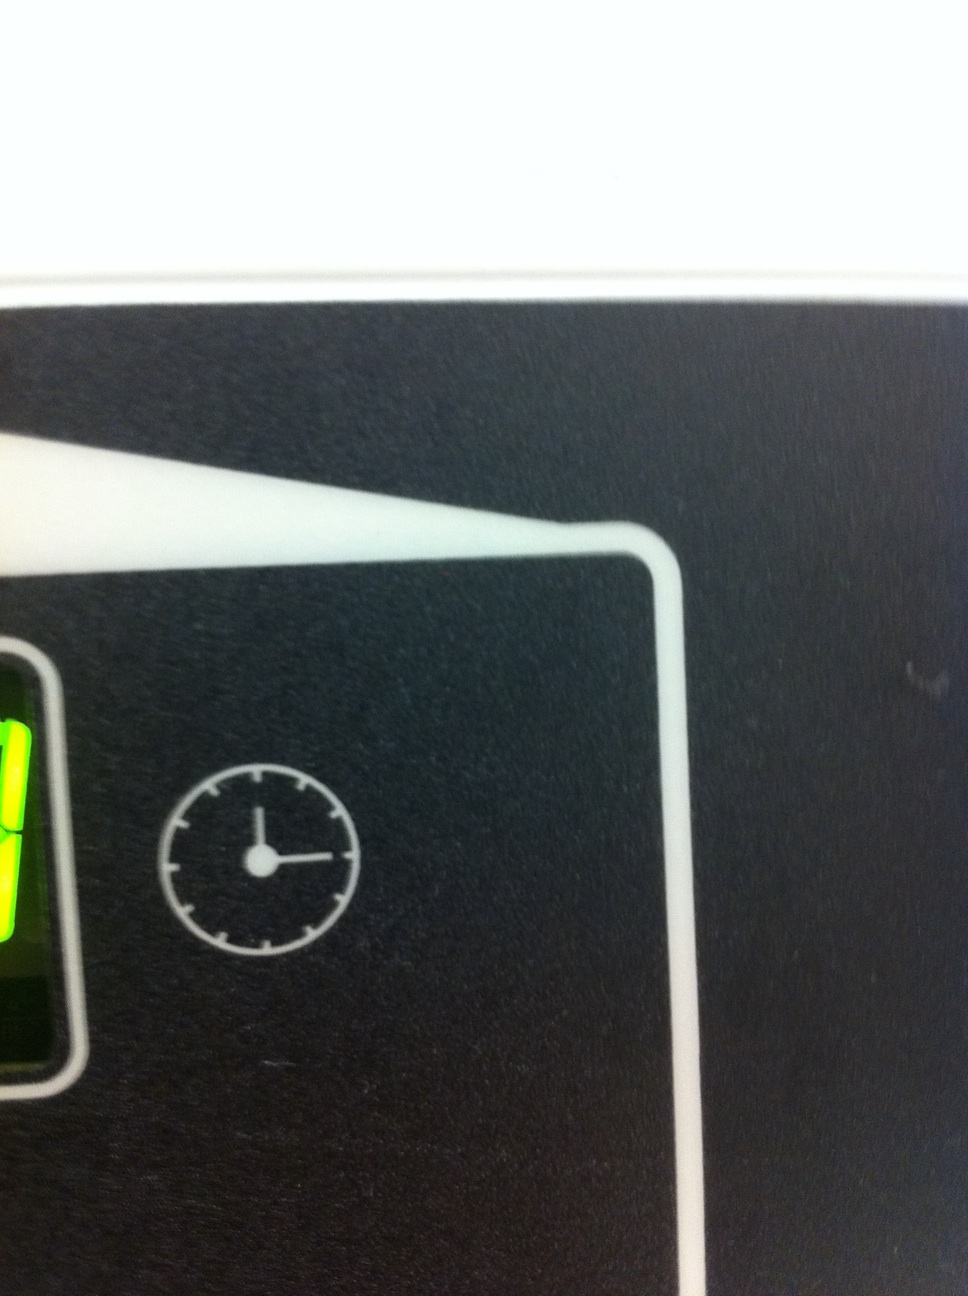Question: How much time is left on this dryer?
Answer: unanswerable